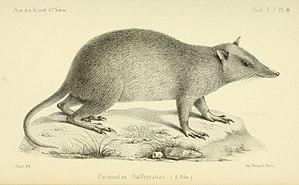
Peroryctes est un genre de mammifères métathériens.